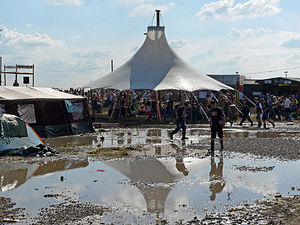
Roskilde Festival 2007
Roskilde Festival 2007 blev afholdt fra den 5. juli til den 8. juli. "Warm-up" før selve festivalen begyndte 1. juli. Dette år var den vådeste Roskilde Festival nogensinde, med næsten 100 mm regn.